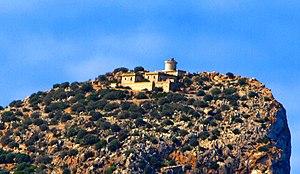
Le Phare de Na Popia est un phare situé sur le point culminant de la petite île de Sa Dragonera à 700 m de Majorque, dans l'archipel des Îles Baléares. Il est désaffecté depuis 1910.